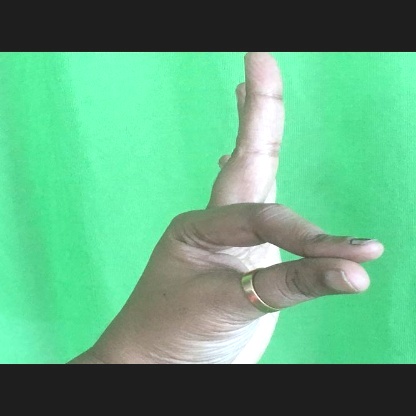
Mudra: Hamsasyam